Spavinaw Water Project

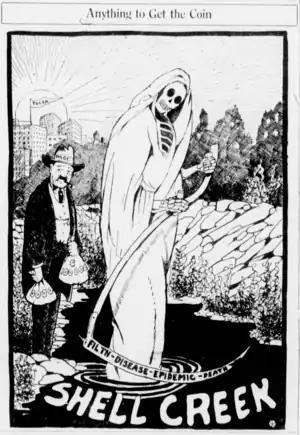
Coverage of the Spavinaw Water Project by the "Tulsa World" which was owned by Eugene Lorton

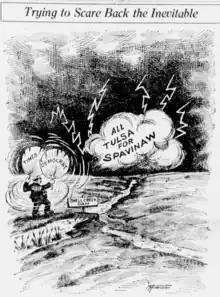
Coverage of the Spavinaw Water Project by the "Tulsa World"

The Spavinaw Water Project was established to provide fresh water for Tulsa, Oklahoma from a site on Spavinaw Creek near the town of Spavinaw in Mayes County, Oklahoma. Planning and financing began in 1919, The project scope included site selection, designing and constructing a dam to impound the creek, a 55-mile long pipeline to carry water to a reservoir near Tulsa, where it would be treated and pumped to a network of customers. Groundbreaking occurred in October, 1922. The dam and pipeline were both completed in 1924, and the new Tulsa water treating plant was completed in 1929. At that time, this was the longest gravity-flow water pipeline operational in the United States.